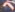
Number: 7